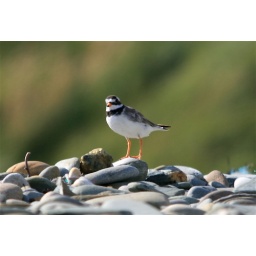
Common Irish bird of sea and lake shores. Photograph taken near Louisburgh, Co. Mayo. Copyright: Prospect Images, 2010